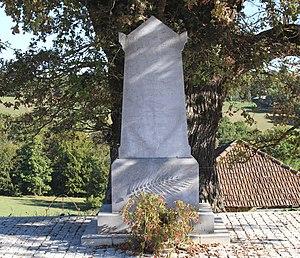
Monument aux morts de Marquerie (Hautes-Pyrénées)
Marquerie est une commune française située dans le département des Hautes-Pyrénées, en région Occitanie.